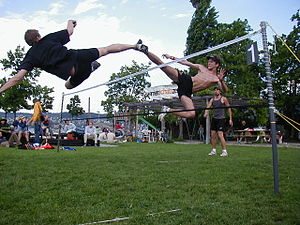
Footbag
Footbag Net
Footbag er en sport med omdrejningspunkt omkring en lille rund stofbold med fyld af metal/plastik/sand.